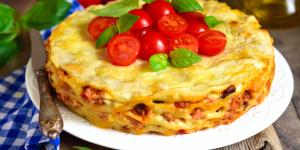
lasana mexicana con tortillas